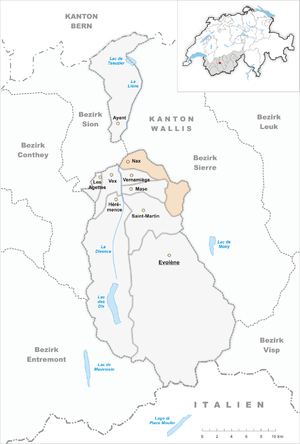
Nax est une localité et une ancienne commune suisse du canton du Valais, située dans la commune de Mont-Noble.